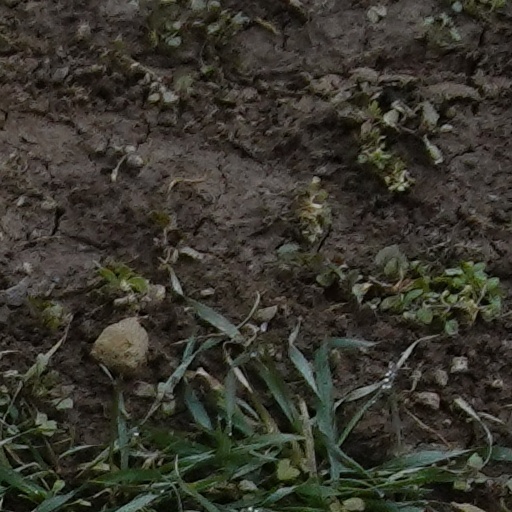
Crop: wheat